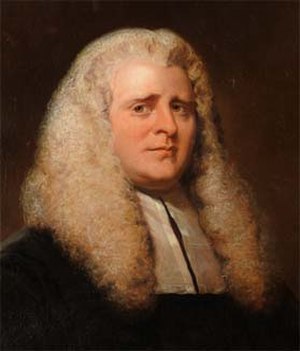
John Wilson (matematiker)
John Wilson var en engelsk matematiker. Wilsons sætning, der omhandler primtal, er opkaldt efter ham, og det samme er wilsonprimtal.